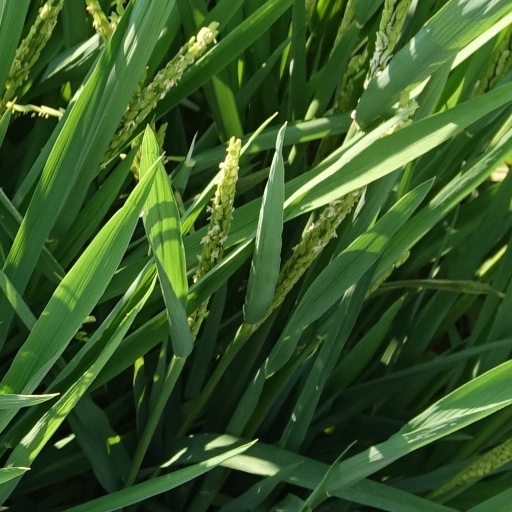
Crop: rice